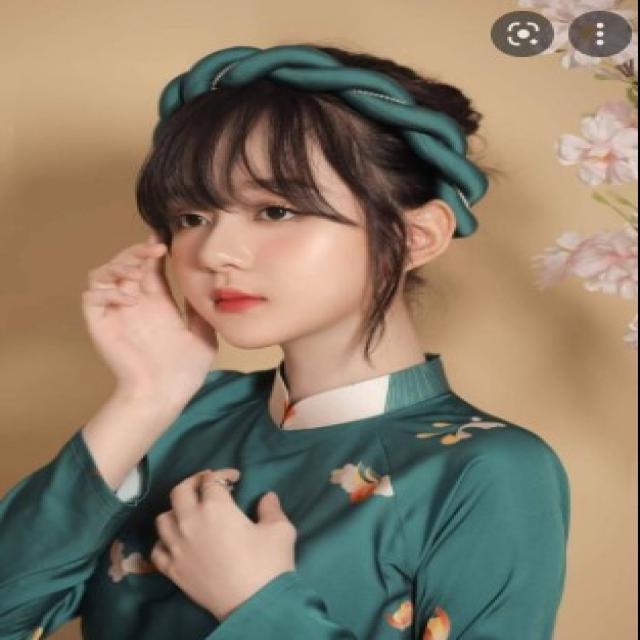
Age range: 13-20